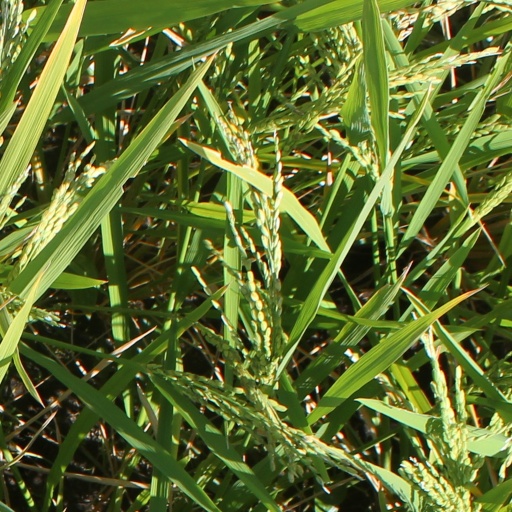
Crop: rice